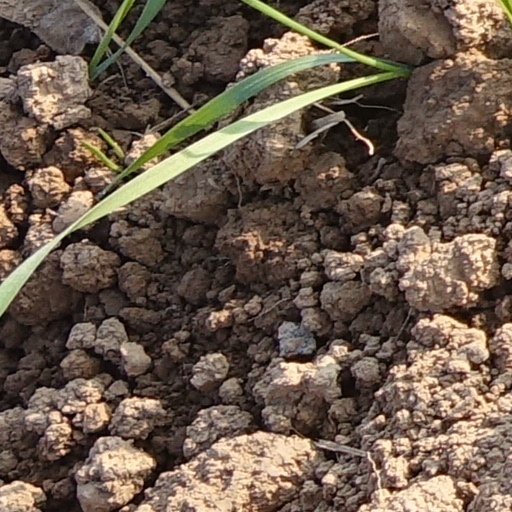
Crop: wheat